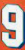
Number: 9